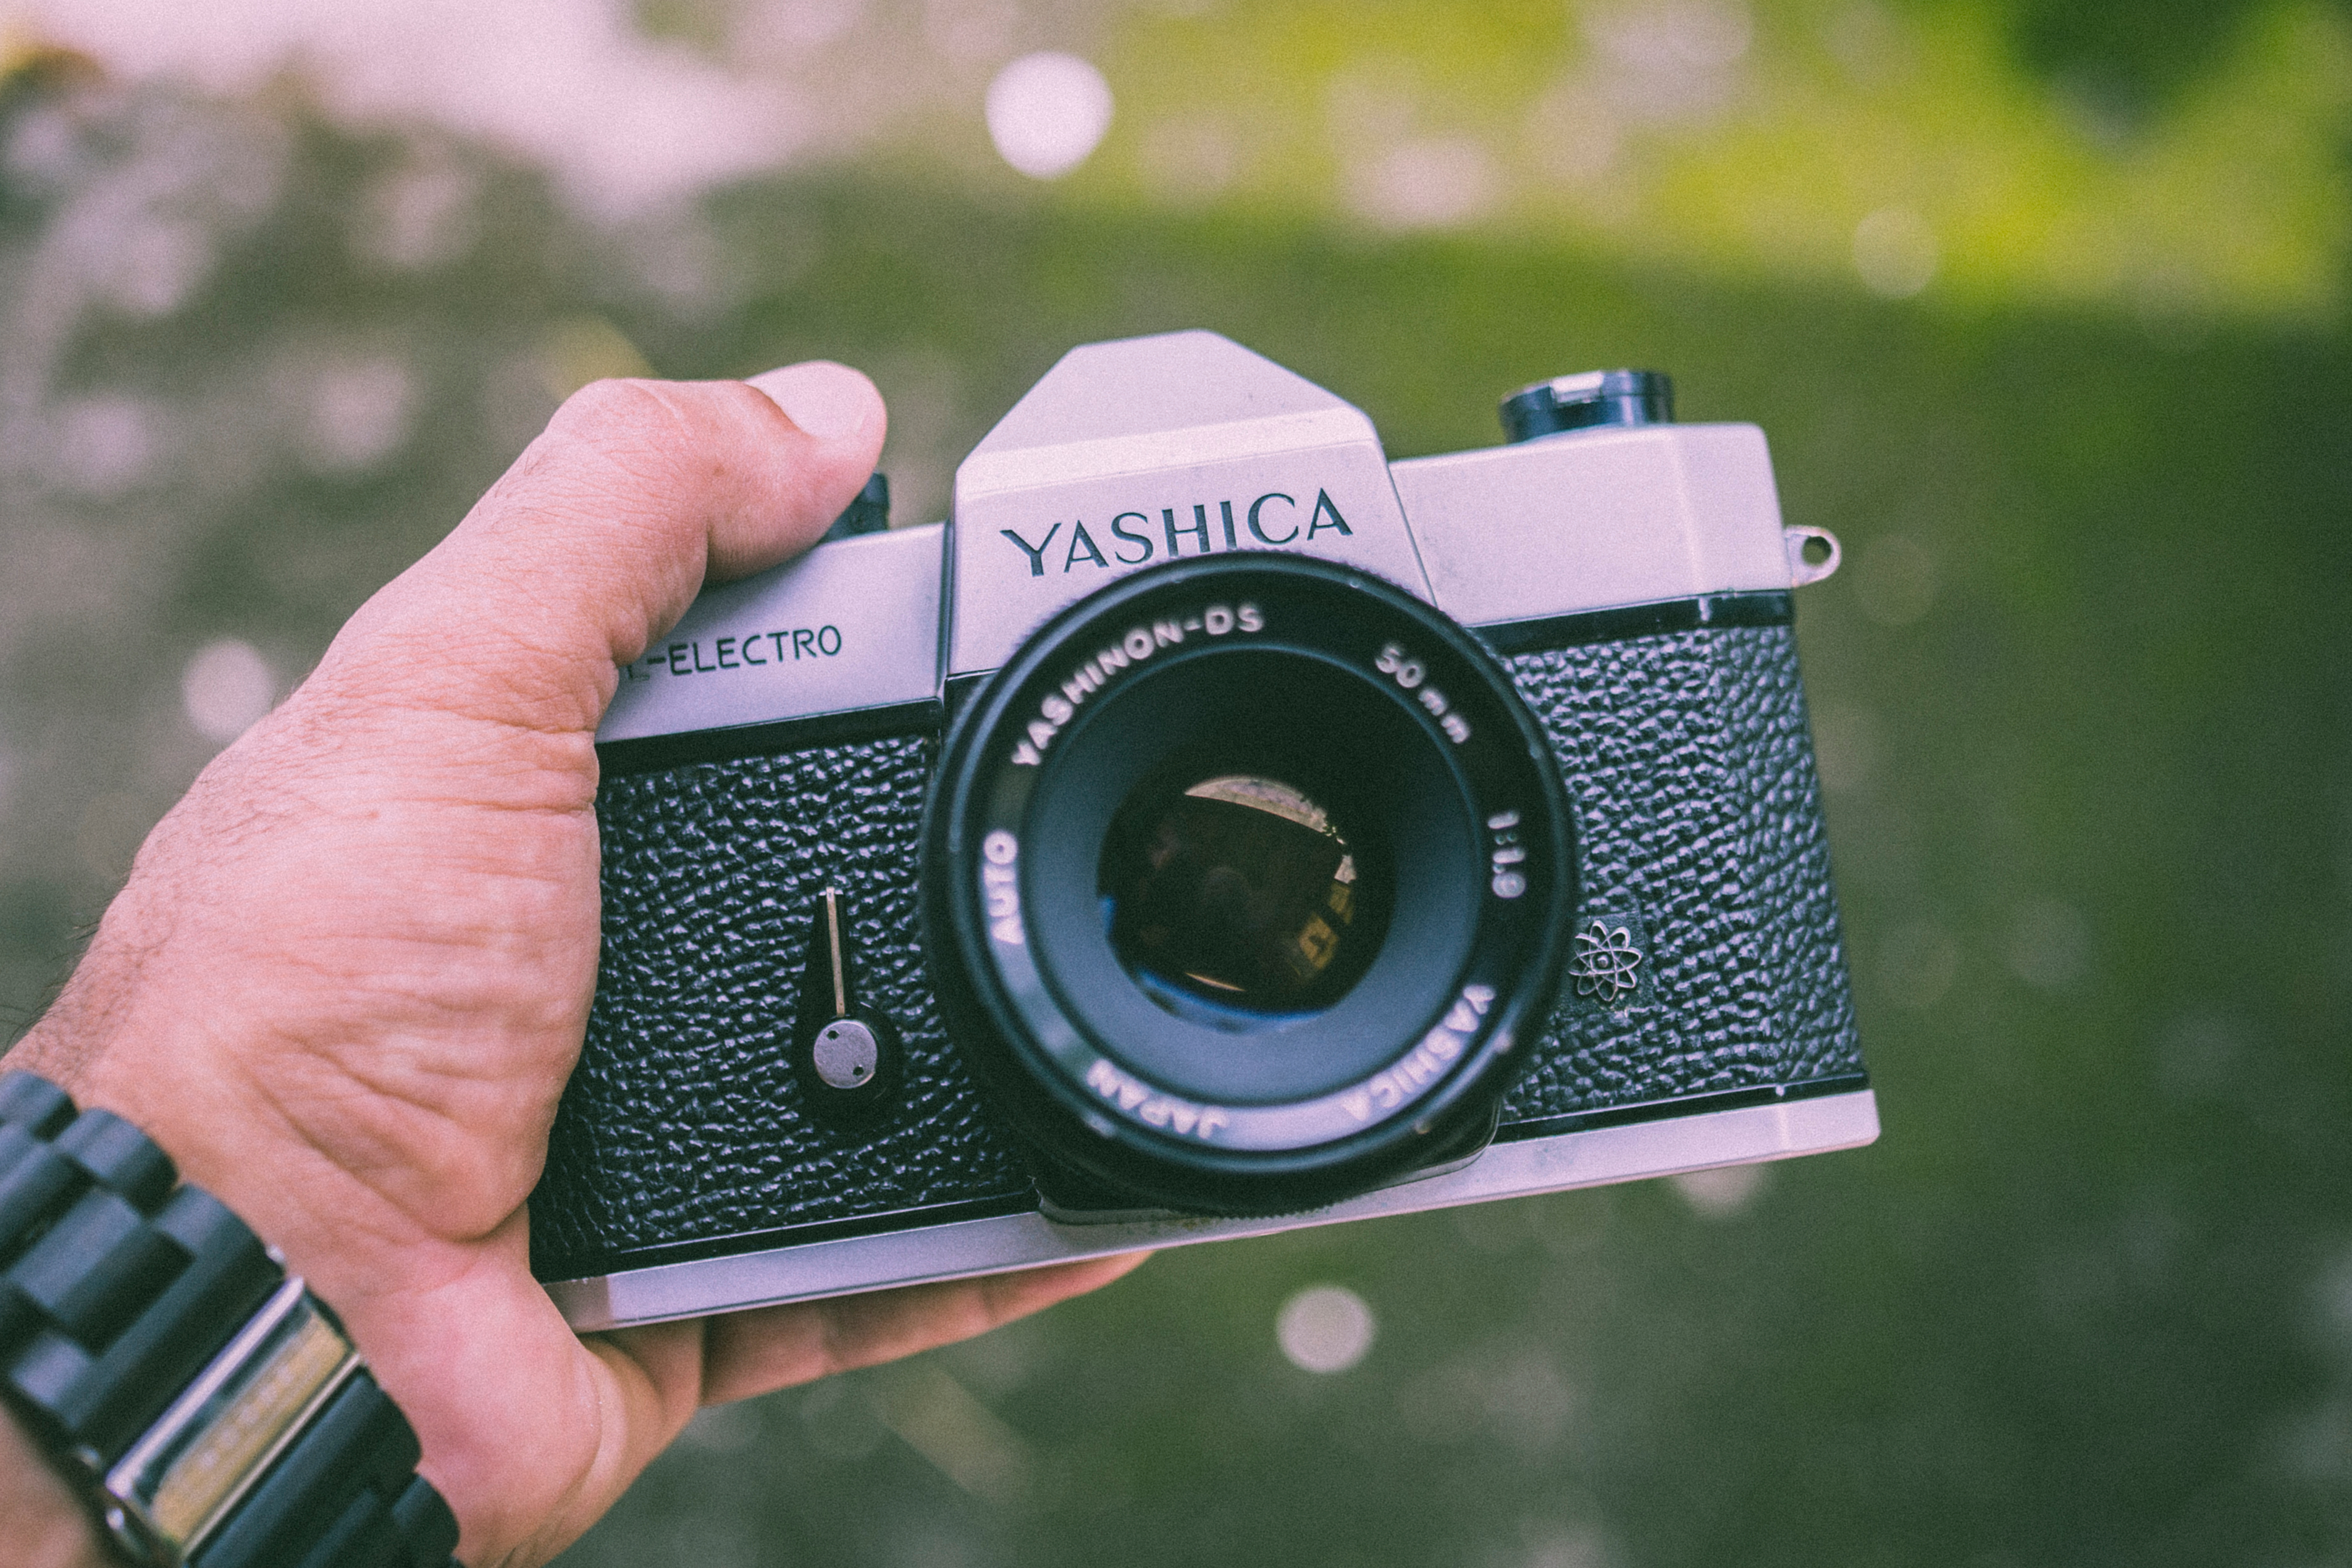
hand, camera, photography, vintage, green, equipment, photographic equipment, product, reflex camera, digital camera, photograph, digital slr, single lens reflex camera, cameras optics